Franca Peggion

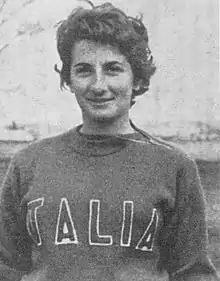
Peggion in 1950s

Franca Peggion (born 14 January 1934) is a former Italian pentathlete.